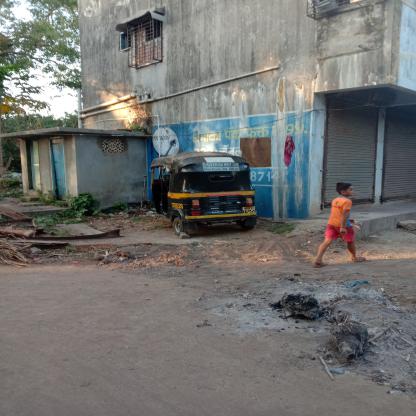
Vehicle type: Auto Rickshaws